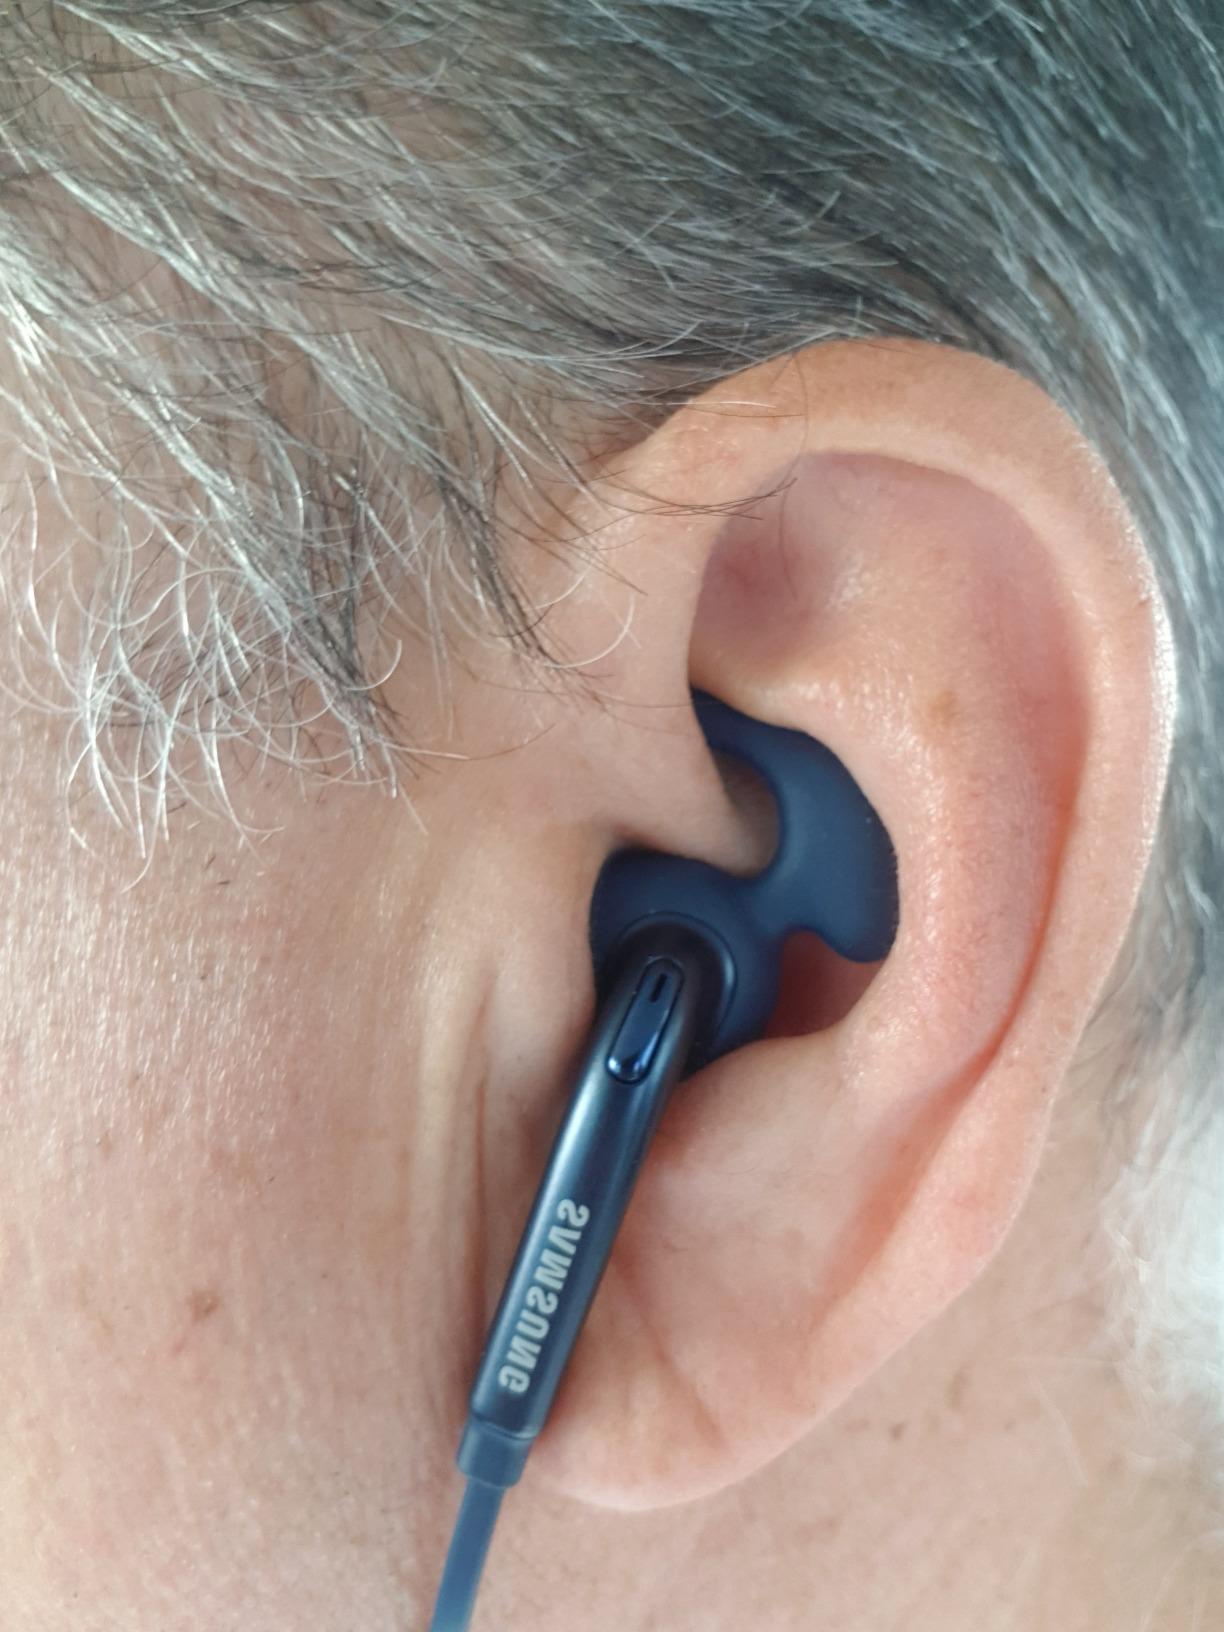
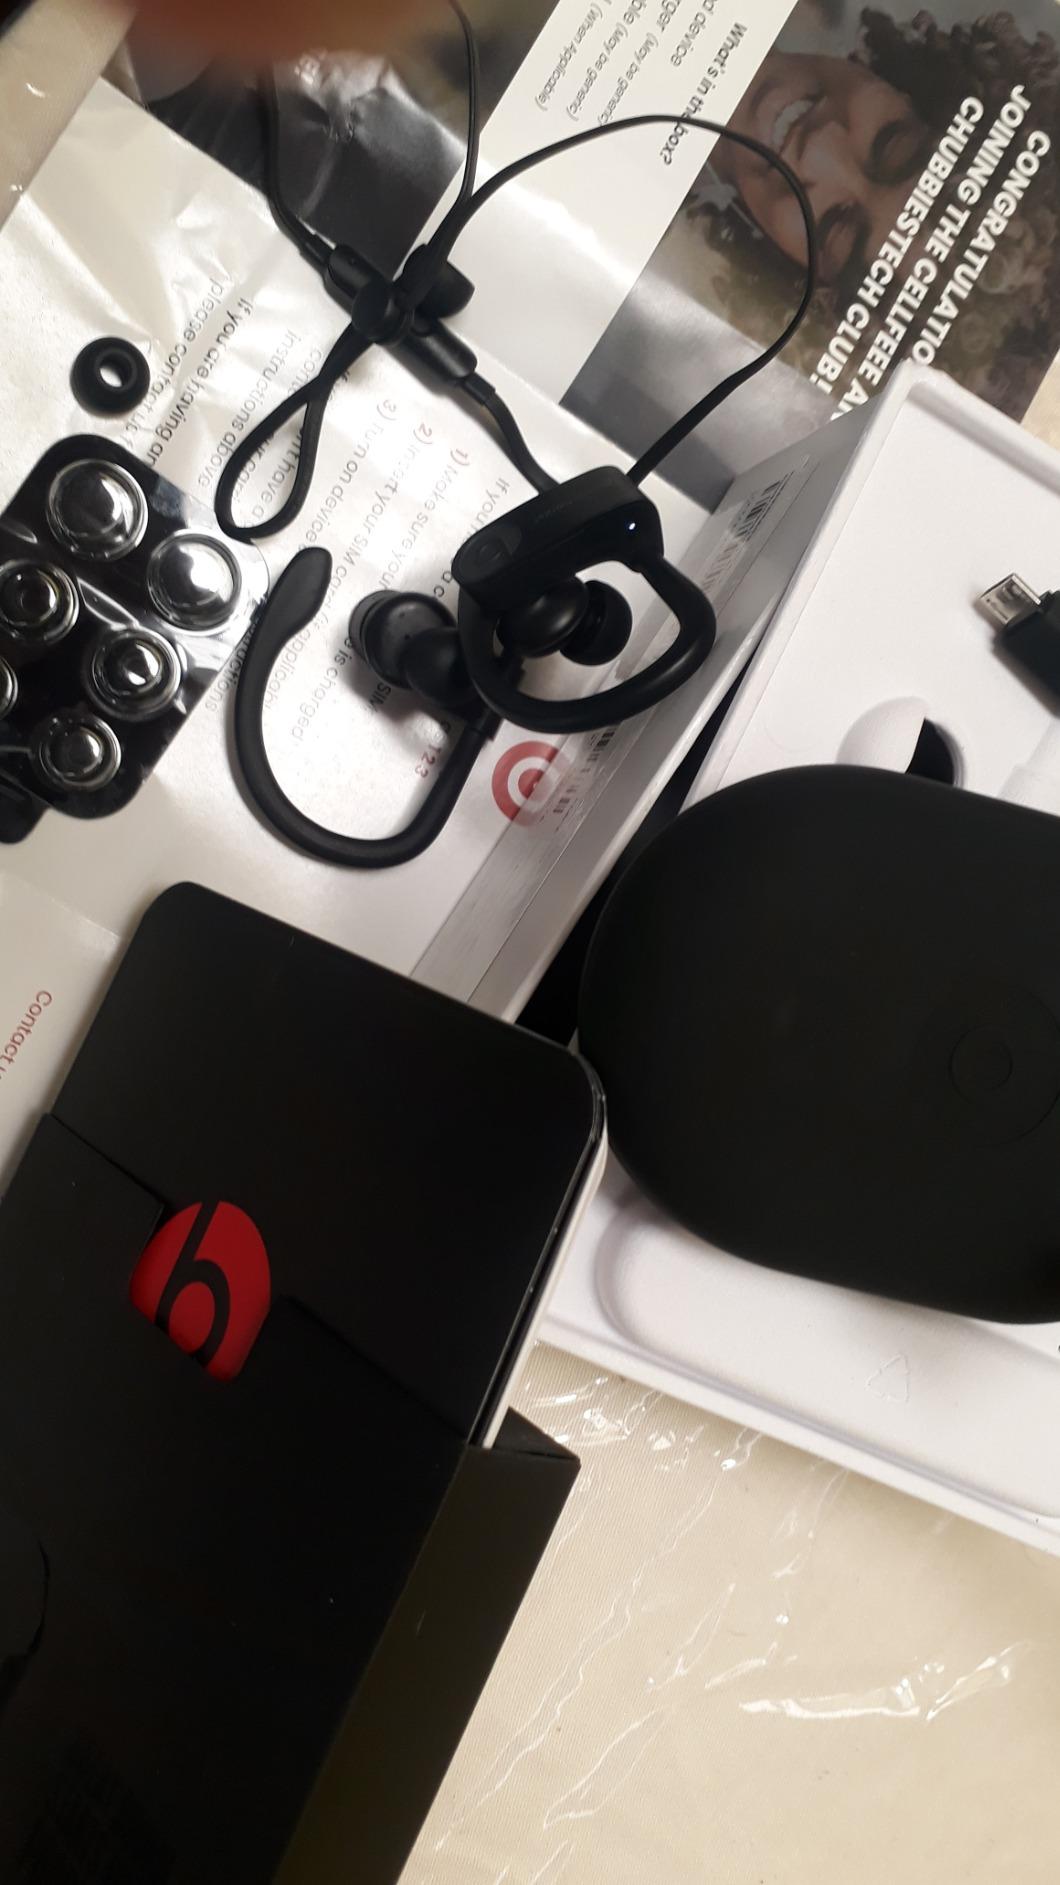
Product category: headphones
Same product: no